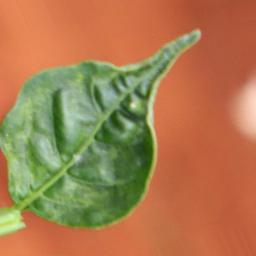
Label: mites_and_trips